Bucharest

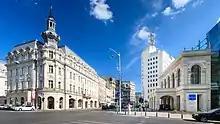
Often compared to the Champs-Élysées, the current Calea Victoriei becomes a pedestrian zone on the weekend.

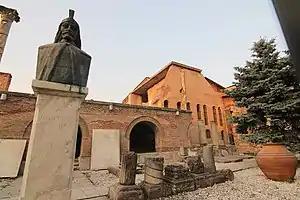
The Old Princely Court ("Curtea Veche"), the former residence of ruler Vlad the Impaler, is located in the Old Town.

Bucharest's history alternated periods of development and decline from the early settlements in antiquity until its consolidation as the national capital of Romania late in the 19th century. First mentioned as the 'Citadel of București' in 1459, it became the residence of the ruler of Wallachia, Voivode Vlad the Impaler.